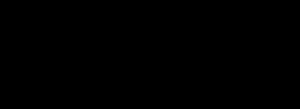
L'acide pentacycloanammoxique, ou acide 8-[5]-ladderane-octanoïque, est un acide gras saturé de type ladderane à 20 atomes de carbone découvert chez Candidatus Brocadia anammoxidans, une bactérie réalisant le processus d'anammox à 90 m sous la surface de la mer Noire, d'où son nom. Il est constitué de cinq cycles cyclobutane fusionnés en configuration cis terminant une chaîne aliphatique carboxylée à huit atomes de carbone.